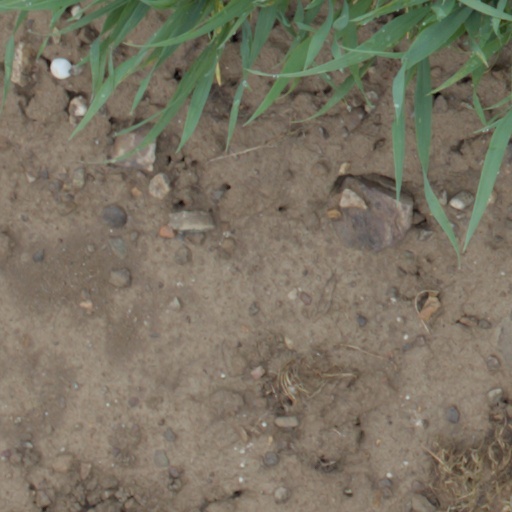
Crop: wheat